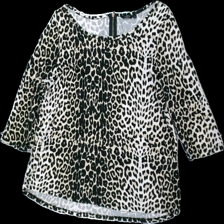
View: front
Type: Top
Category: Ladies
Brand: Lindex
Colors: Beige, Black
Material: 100% viscose
Pattern: Animal print
Cut: Regular
Size: XL
Season: All
Damage location: bottom left
Damage 2 location: middle center
Damage 3 location: top center
Price range: <50
Recommended usage: Export
Description: leopardmönstrad top, urtvättad
Comment: urtvättad